GMC General

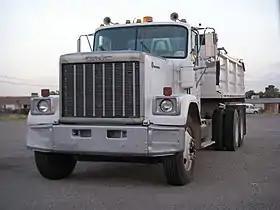
"GMC General in use as a dump truck"

The GMC General (also known as the Chevrolet Bison) is a heavy-duty (Class 8) truck that was assembled by the GMC Truck and Coach Division of General Motors from 1977 to 1987. The largest conventional-cab truck ever produced by the company, the product line replaced the C/M 90/9500 trucks.